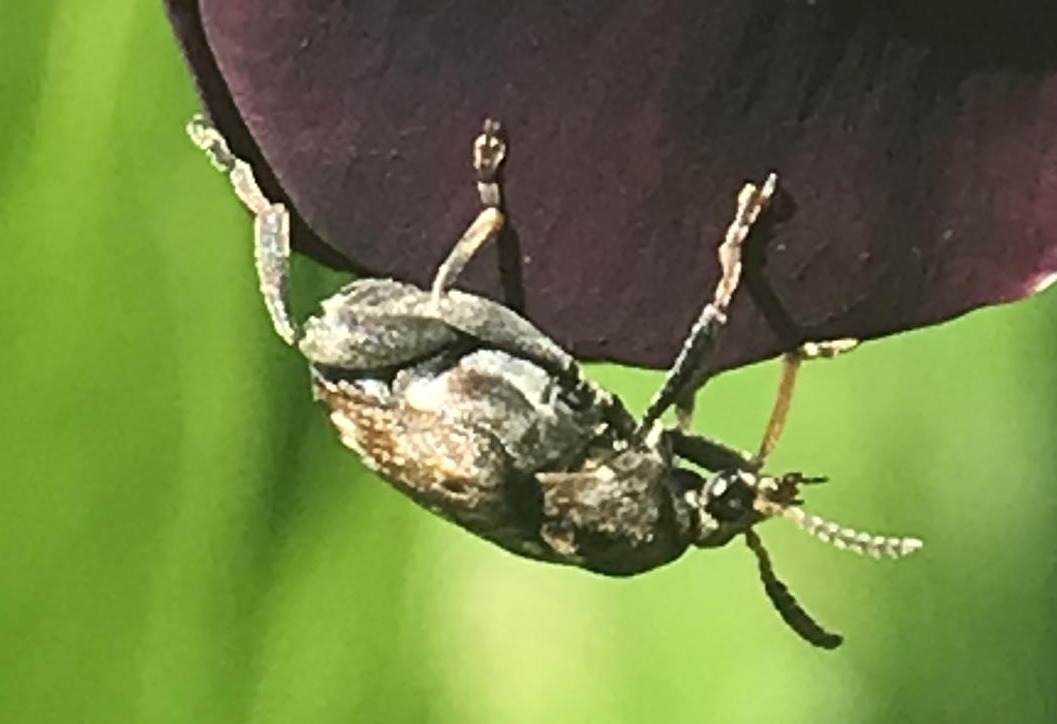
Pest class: pea_weevil